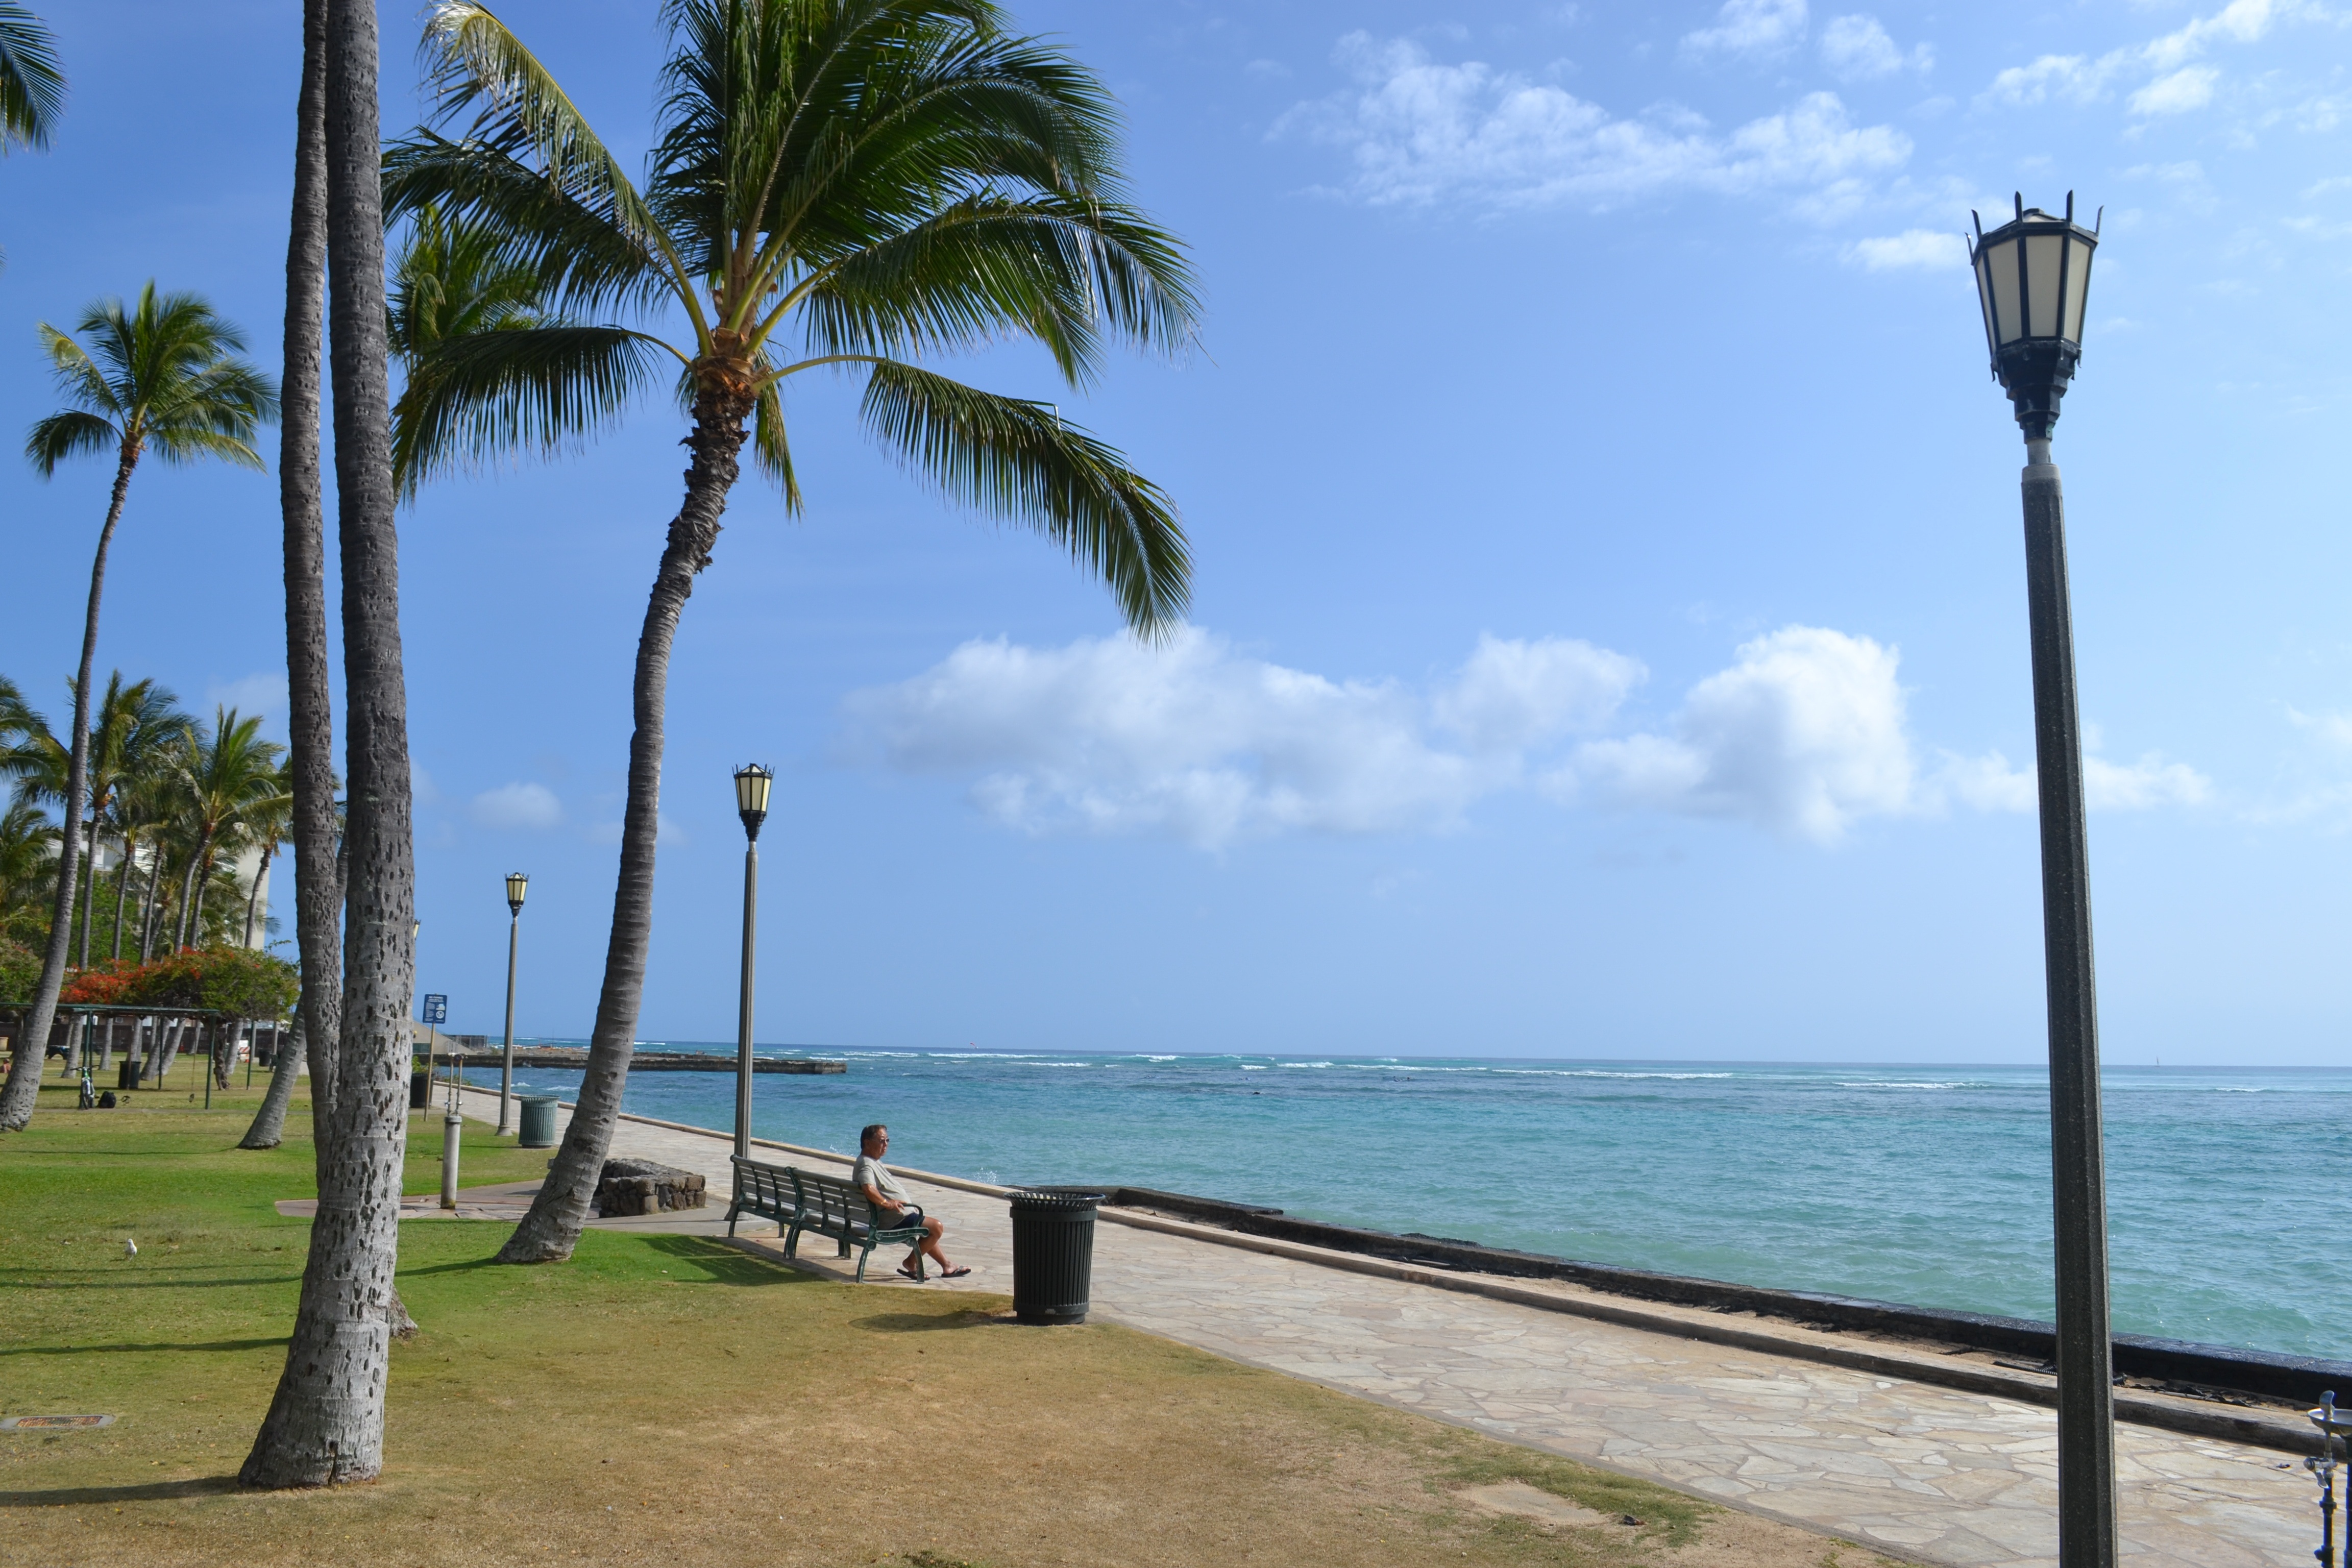
beach, sea, coast, tree, outdoor, ocean, shore, walkway, vacation, travel, bay, island, hawaii, lifestyle, body of water, relaxing, caribbean, hawaiian, tropics, cape, arecales, palm family